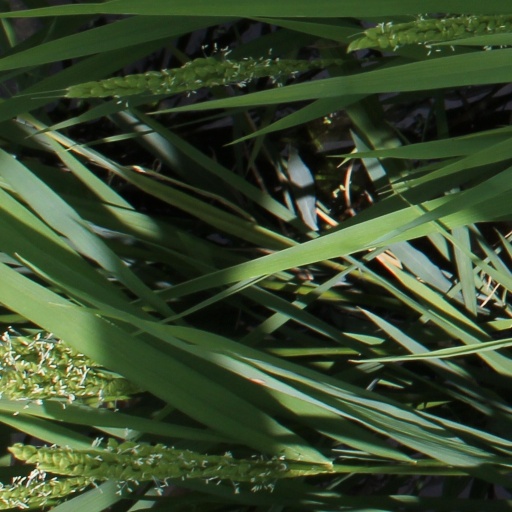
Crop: rice